Hydrogenation

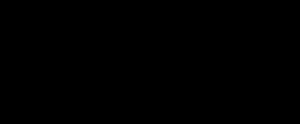
The transition state of two transfer-hydrogenation reactions from ruthenium-hydride complexes onto carbonyls

"Transfer hydrogenation" uses hydrogen-donor molecules other than molecular . These "sacrificial" hydrogen donors, which can also serve as solvents for the reaction, include hydrazine, formic acid, and alcohols such as isopropanol.